1996 Goody's Headache Powder 500 (Bristol)

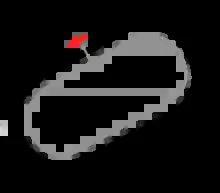
The layout of Bristol Motor Speedway, the venue where the race was held.

The Bristol Motor Speedway, formerly known as Bristol International Raceway and Bristol Raceway, is a NASCAR short track venue located in Bristol, Tennessee. Constructed in 1960, it held its first NASCAR race on July 30, 1961. Despite its short length, Bristol is among the most popular tracks on the NASCAR schedule because of its distinct features, which include extraordinarily steep banking, an all concrete surface, two pit roads, and stadium-like seating. It has also been named one of the loudest NASCAR tracks.